Thombattu

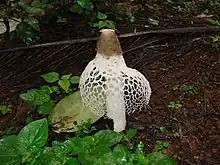
Phallus indusiatus, a beautiful mushroom found at thombattu

Thombattu is bound by the Western Ghats, a world heritage site. These forests are home for a variety of plants and animals, some of which are rare/endangered. The forests surrounding Kollur, Amasebail etc. are harbouring leopard, tiger, bison, cheetah, king cobra etc. are rare plants found include Rose wood etc. Mookambika Wildlife Sanctuary is located in the eastern side and is a thickly wooded sanctuary.